Jack-o'-lantern

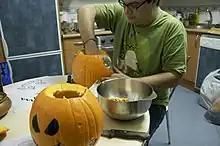
Jack-o'-lanterns in the process of creation

In the United States and Canada, the carved pumpkin was first associated with the harvest season in general before it became a symbol of Halloween. In 1895, an article on Thanksgiving entertaining recommended giving a lit jack-o'-lantern as a child's prize in Thanksgiving games. The poet John Greenleaf Whittier, who was born in Massachusetts in 1807, wrote the poem "The Pumpkin" (1850), which mentions Thanksgiving but not Halloween:Oh!—fruit loved of boyhood!—the old days recalling,